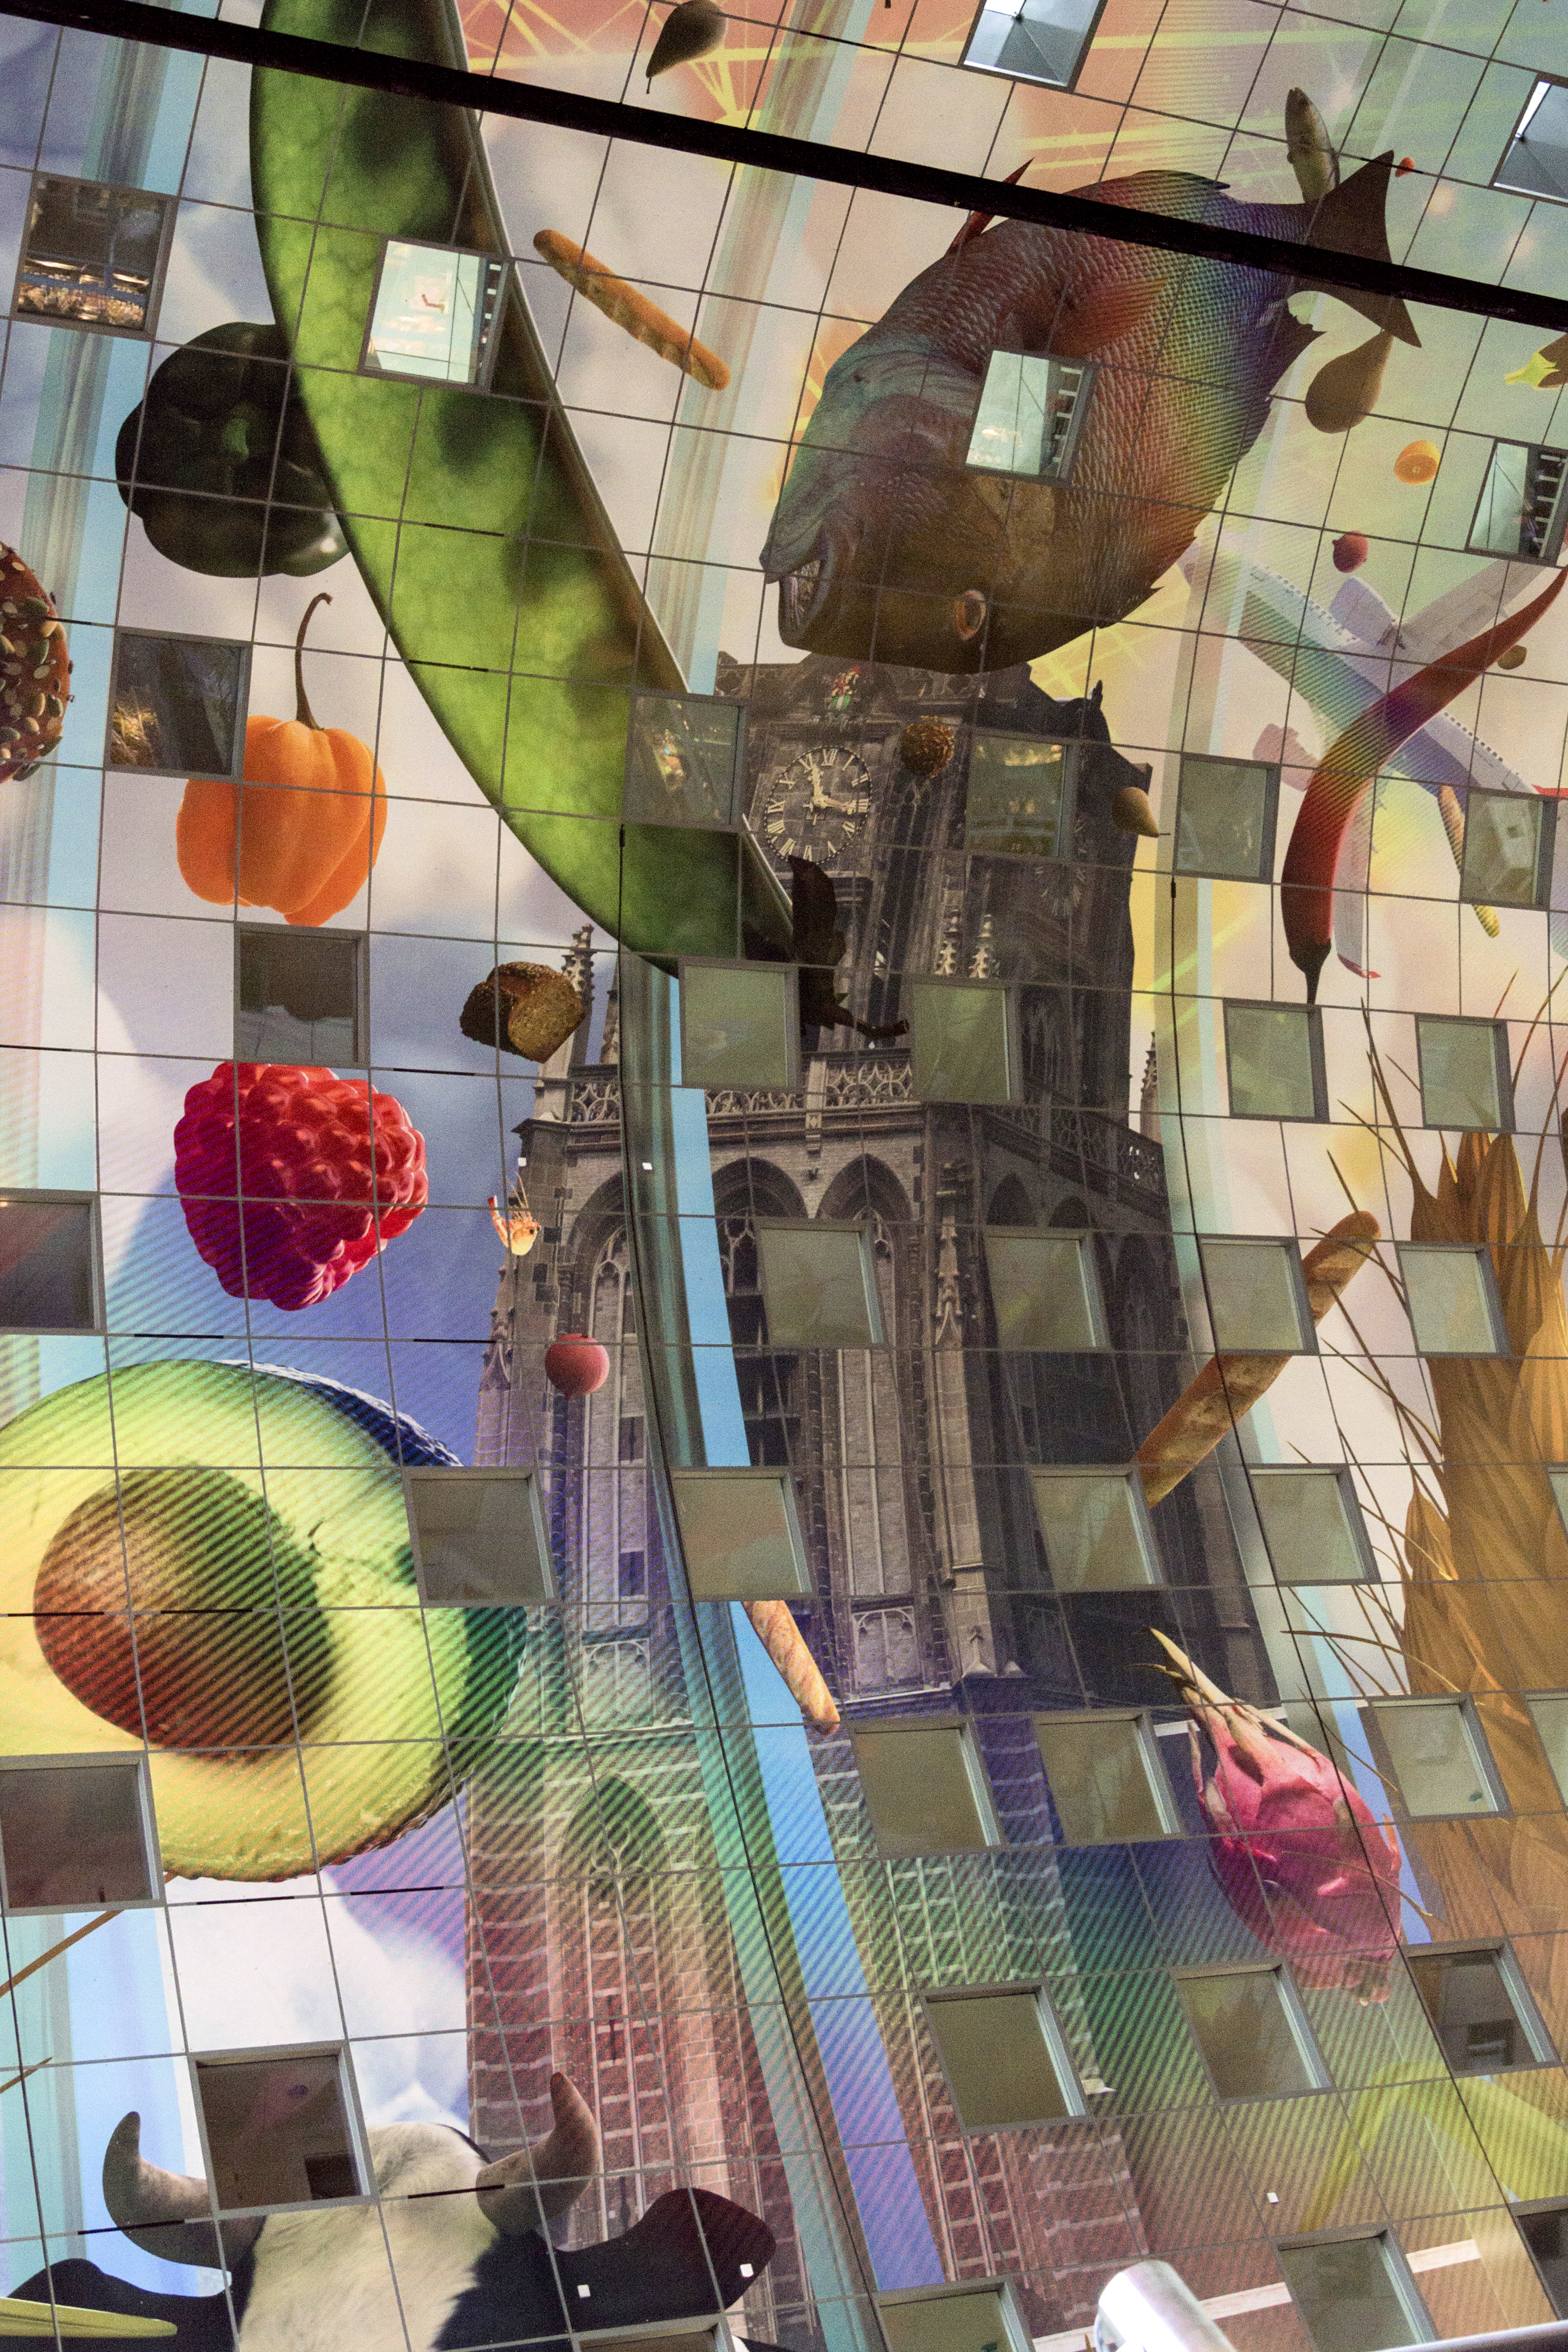
outdoor, architecture, photography, van, building, photo, color, nikon, art, holland, nederland, netherlands, rotterdam, de, dutch, outdoorphotography, picture, photograph, fotos, foto, fotografie, pd, tourist attraction, paulvandevelde, pdvandevelde, padagudaloma, dordrecht, nederlandinfotos, eventphotography, evenementenfotografie, pvdvfotografie, pdvandeveldedordrecht, nederlandsefotografie, dutchphotogaraphy, totallydutch, fotografienederland, hollandsefotografie, fotografieholland, velde, demarkthal